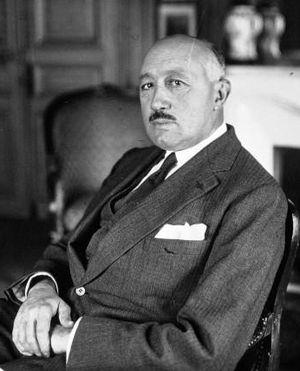
Michel Albert Jean Joseph Ybarnégaray, né le 16 octobre 1883 à Uhart-Cize et mort le 25 avril 1956 à Paris, est un homme politique français.